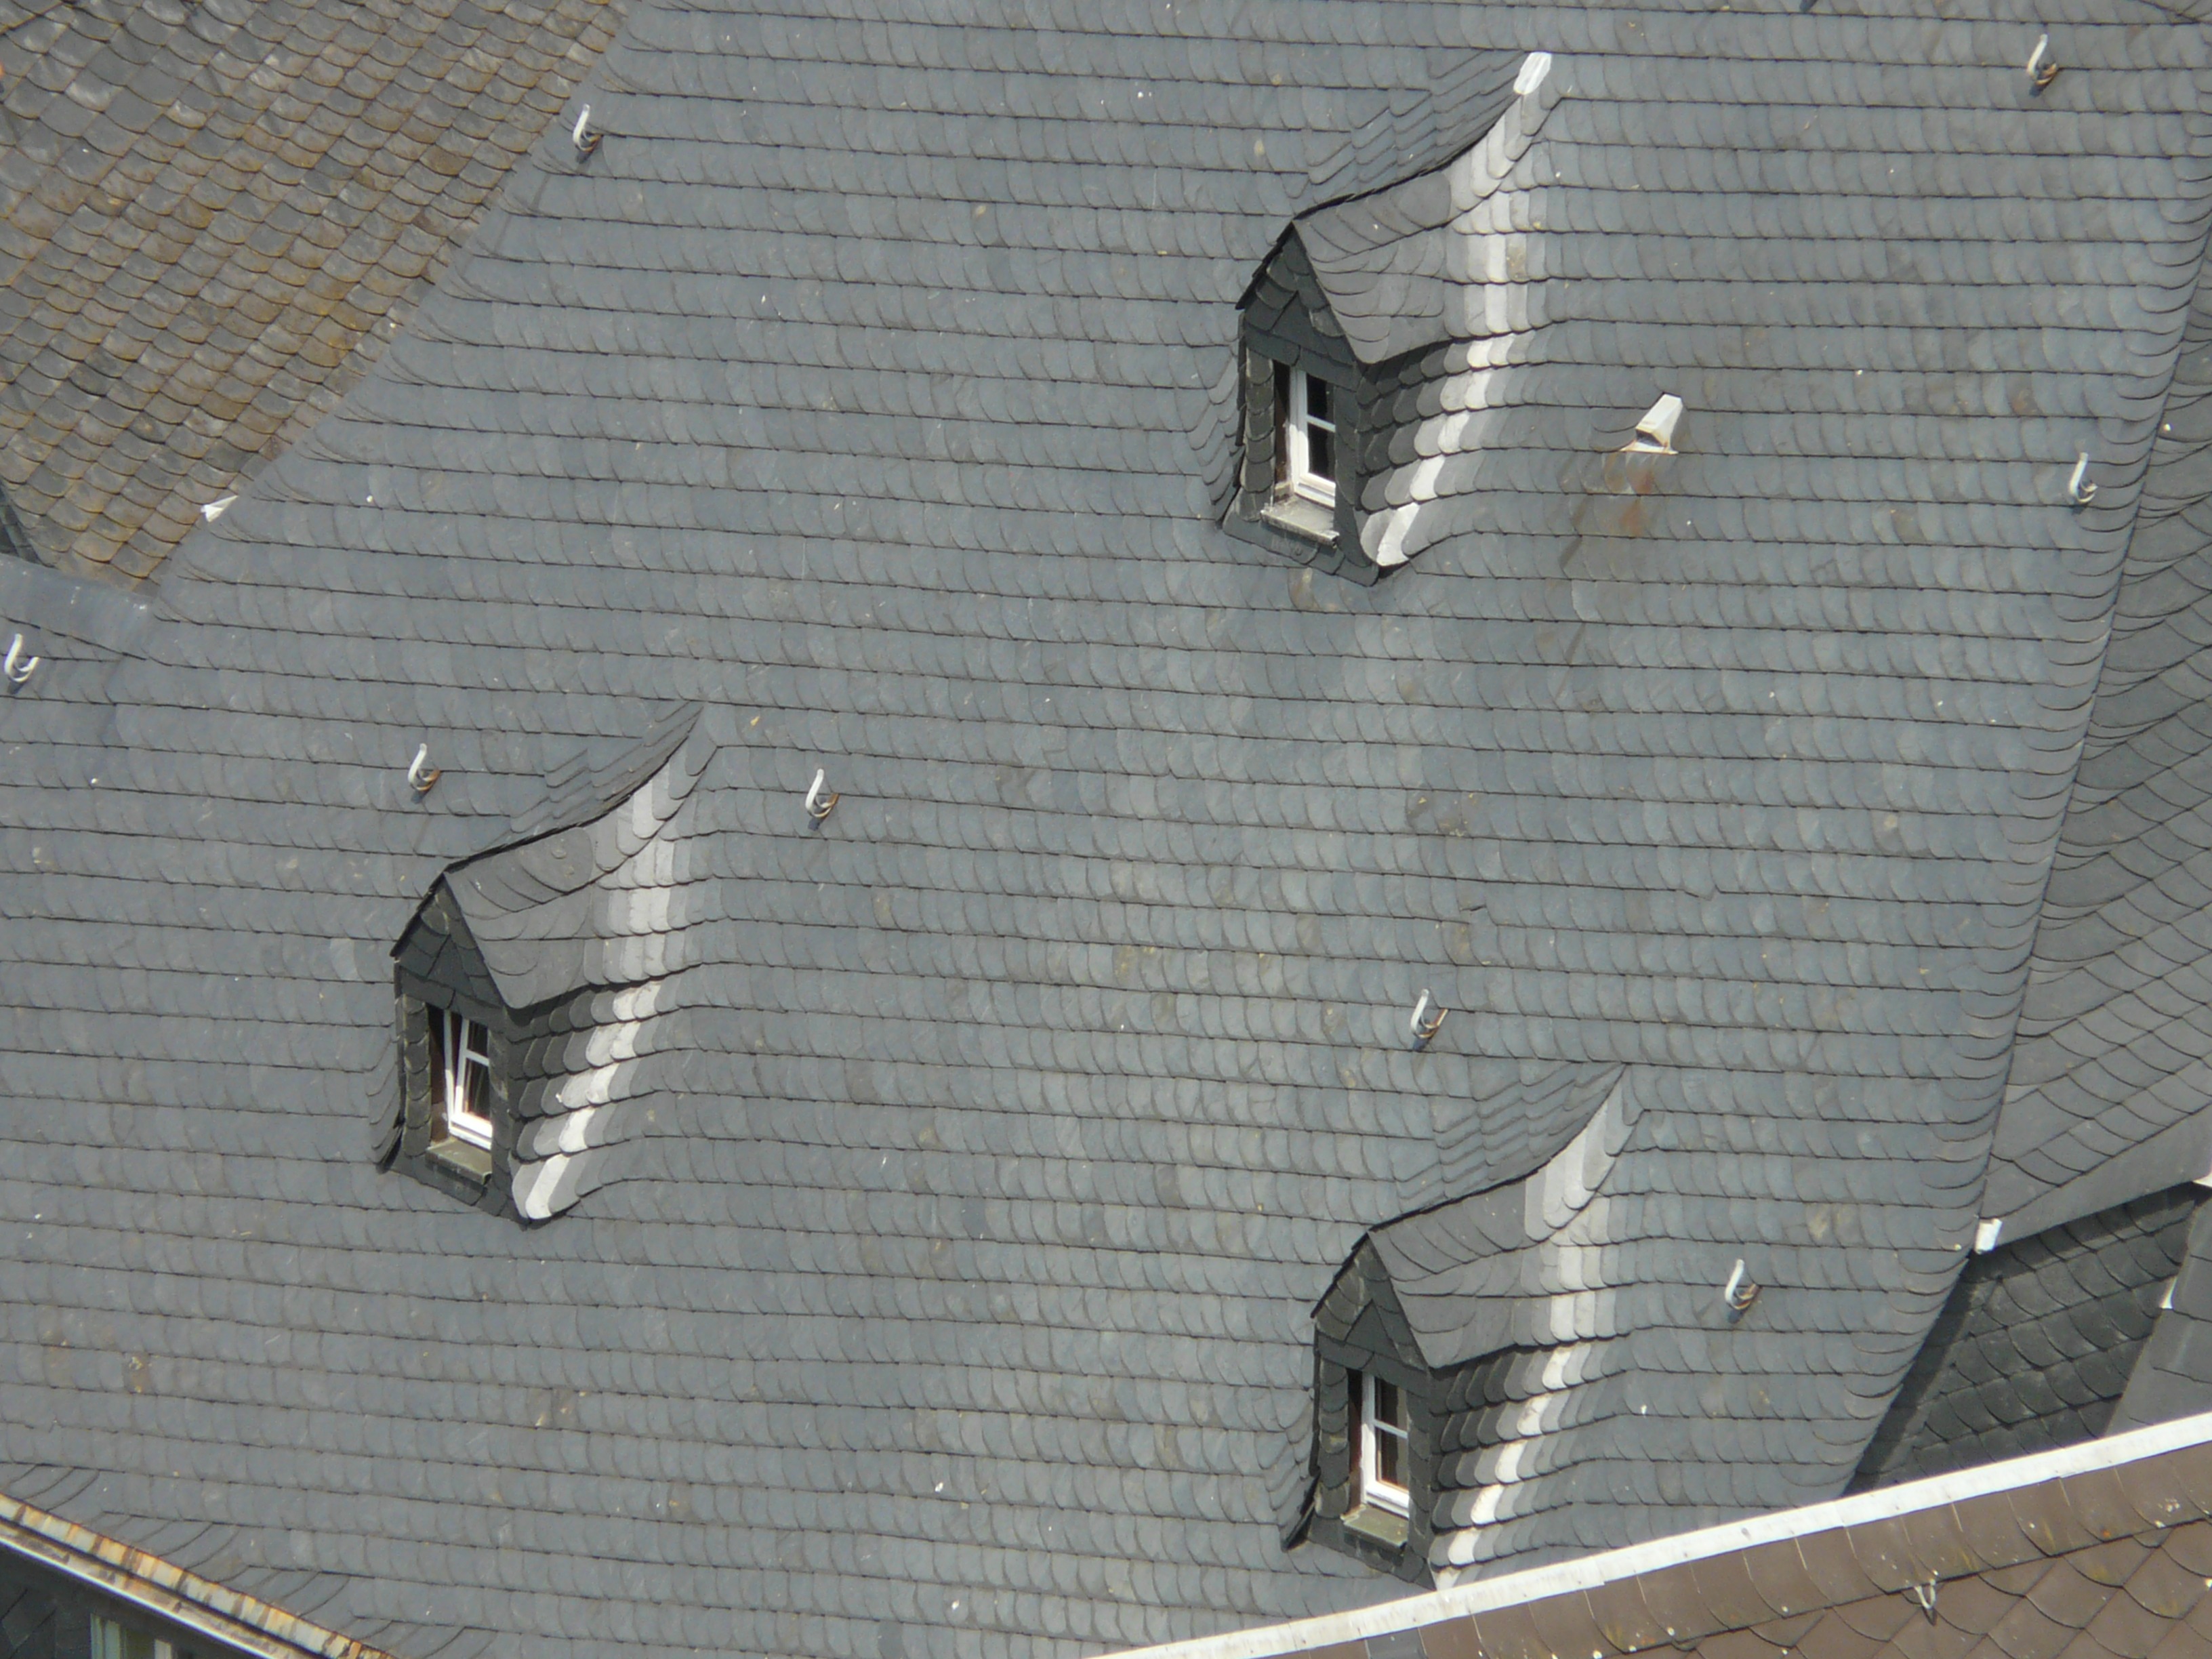
bird, wing, architecture, roof, building, home, wall, slate, art, gable, slate roof, giebelfenster, roof plate